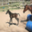
Label: horse